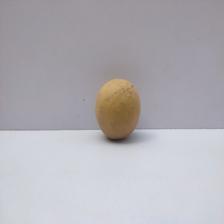
Size: Medium